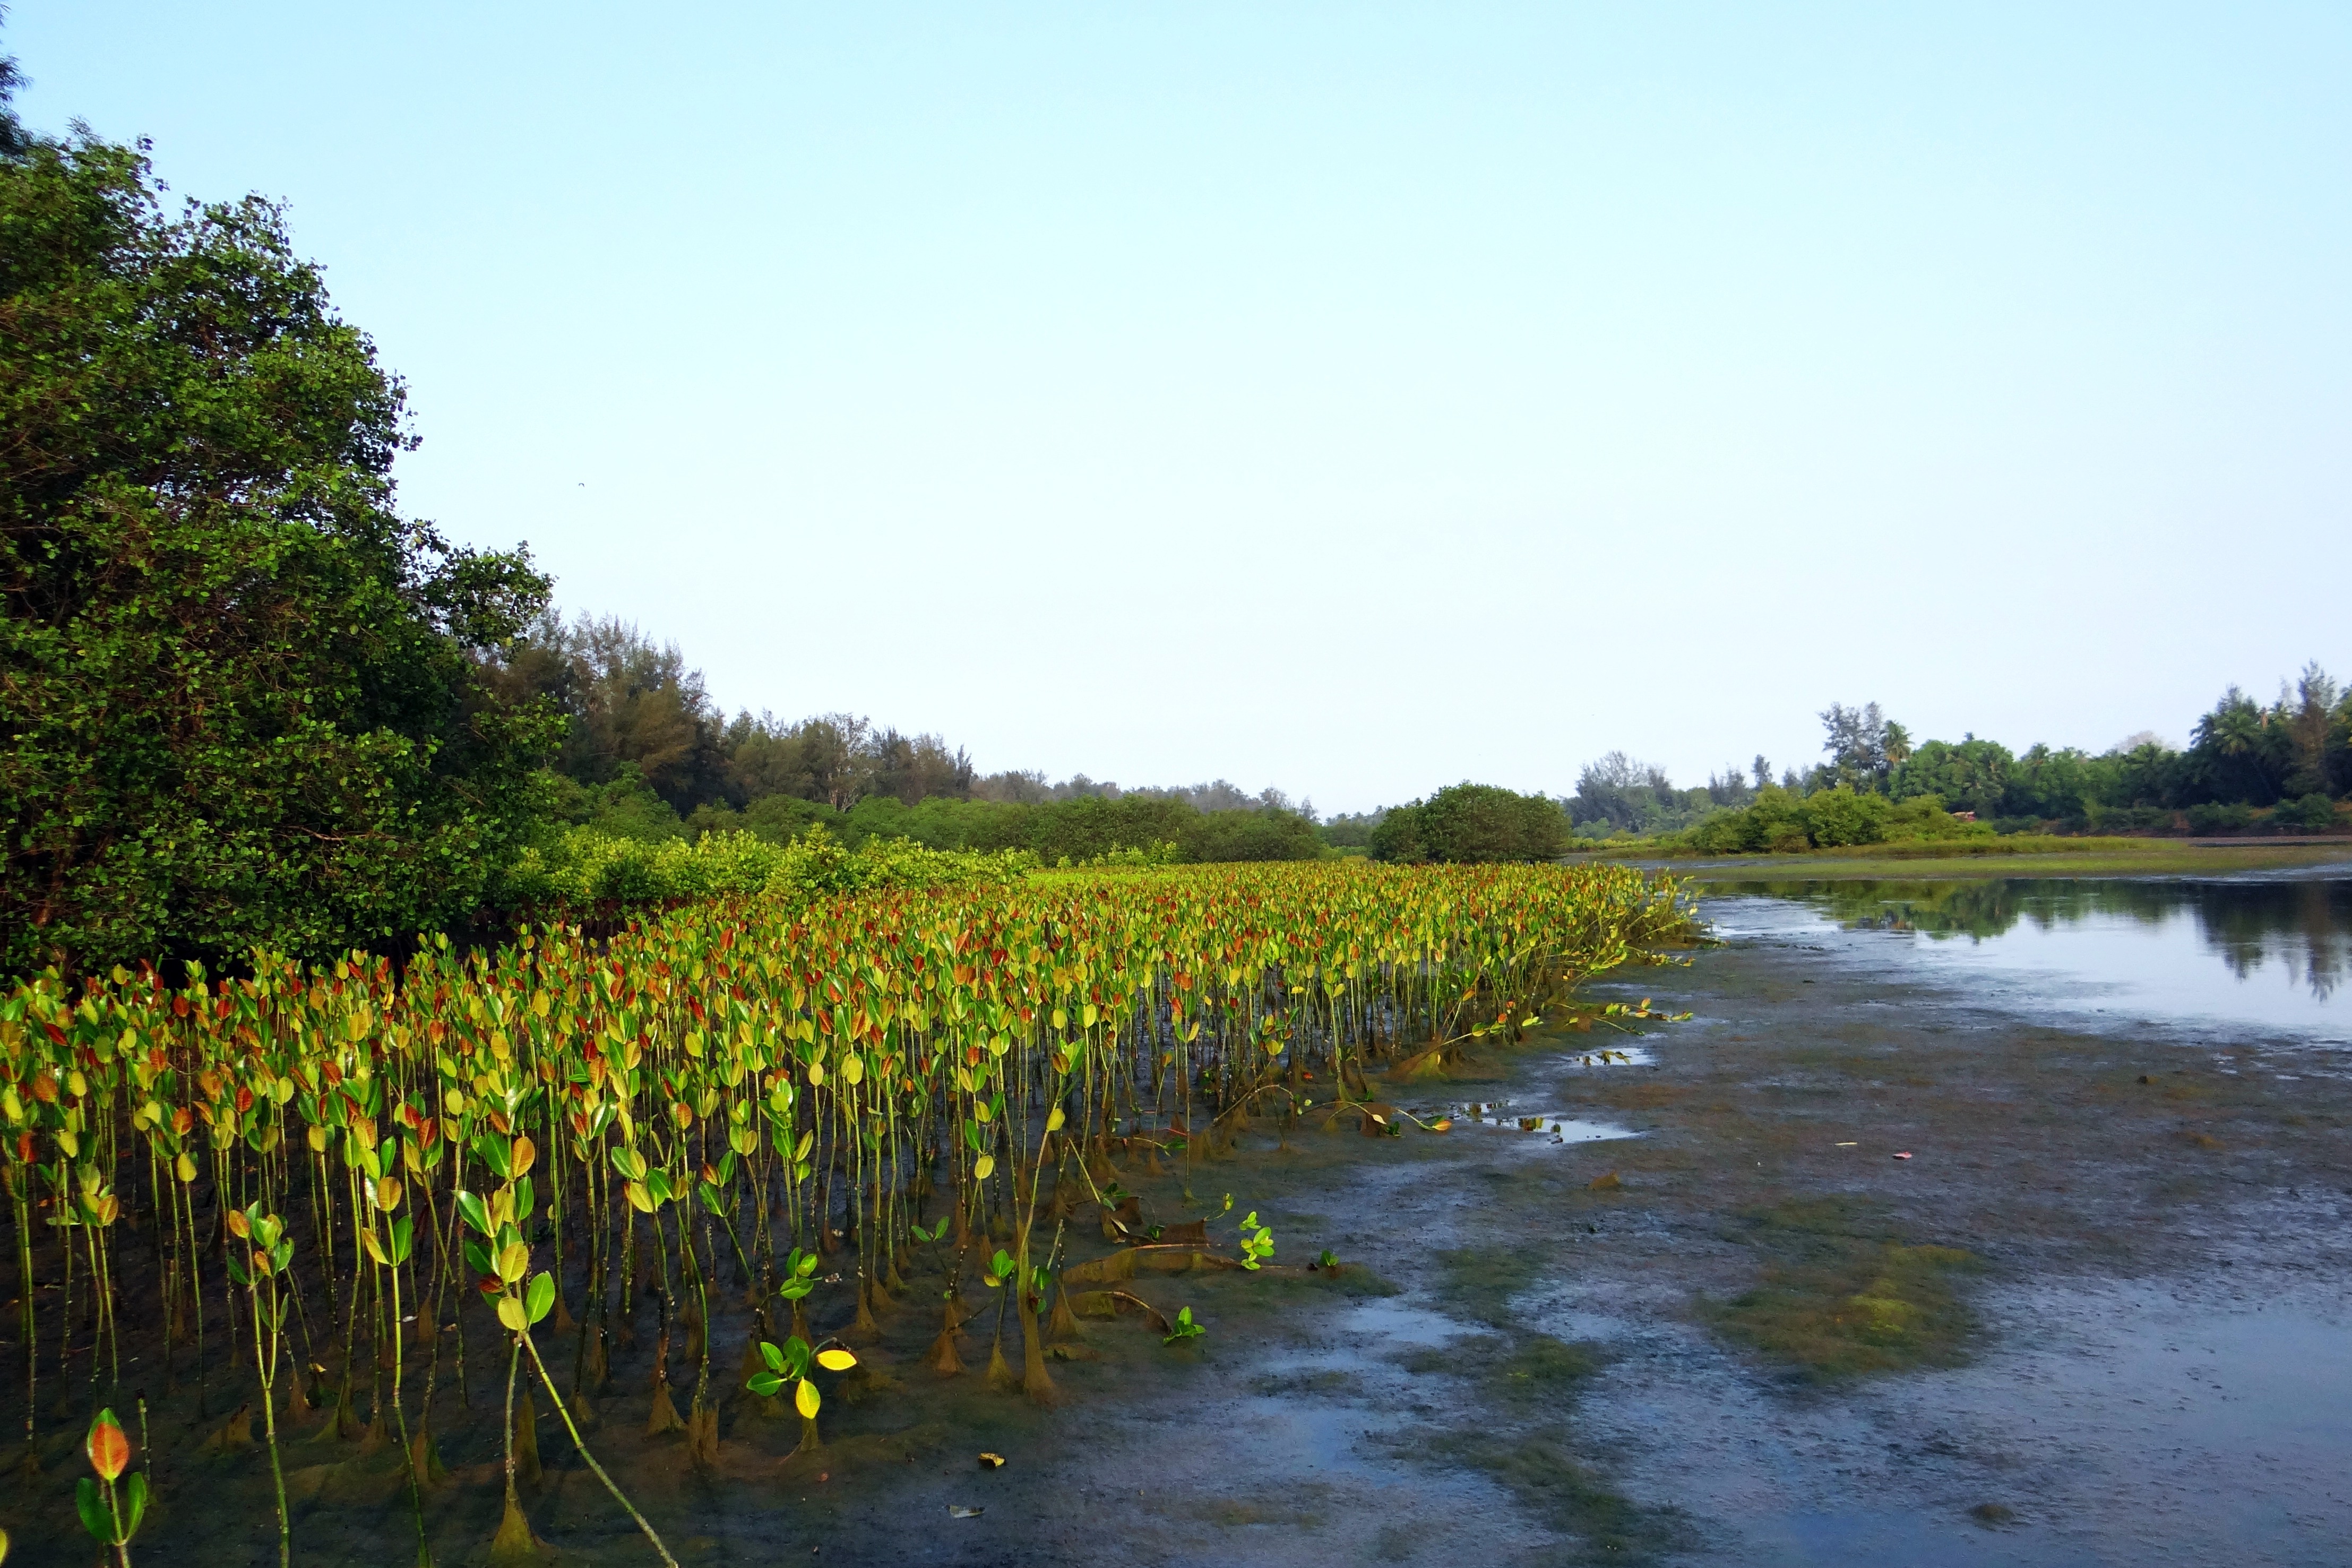
tree, water, nature, creek, marsh, swamp, leaf, flower, lake, river, pond, reflection, agriculture, waterway, wetland, plantation, india, habitat, seedlings, rural area, karwar, natural environment, tidal forest, mangrove species